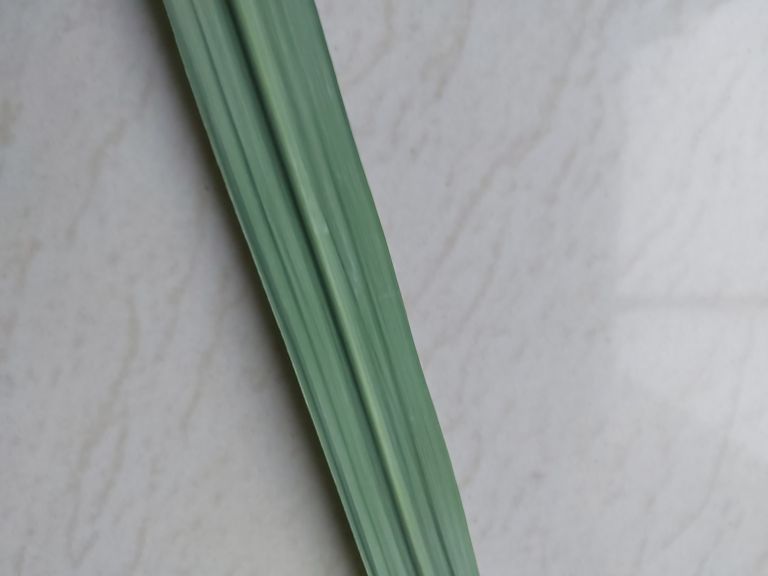
Label: Viral Disease